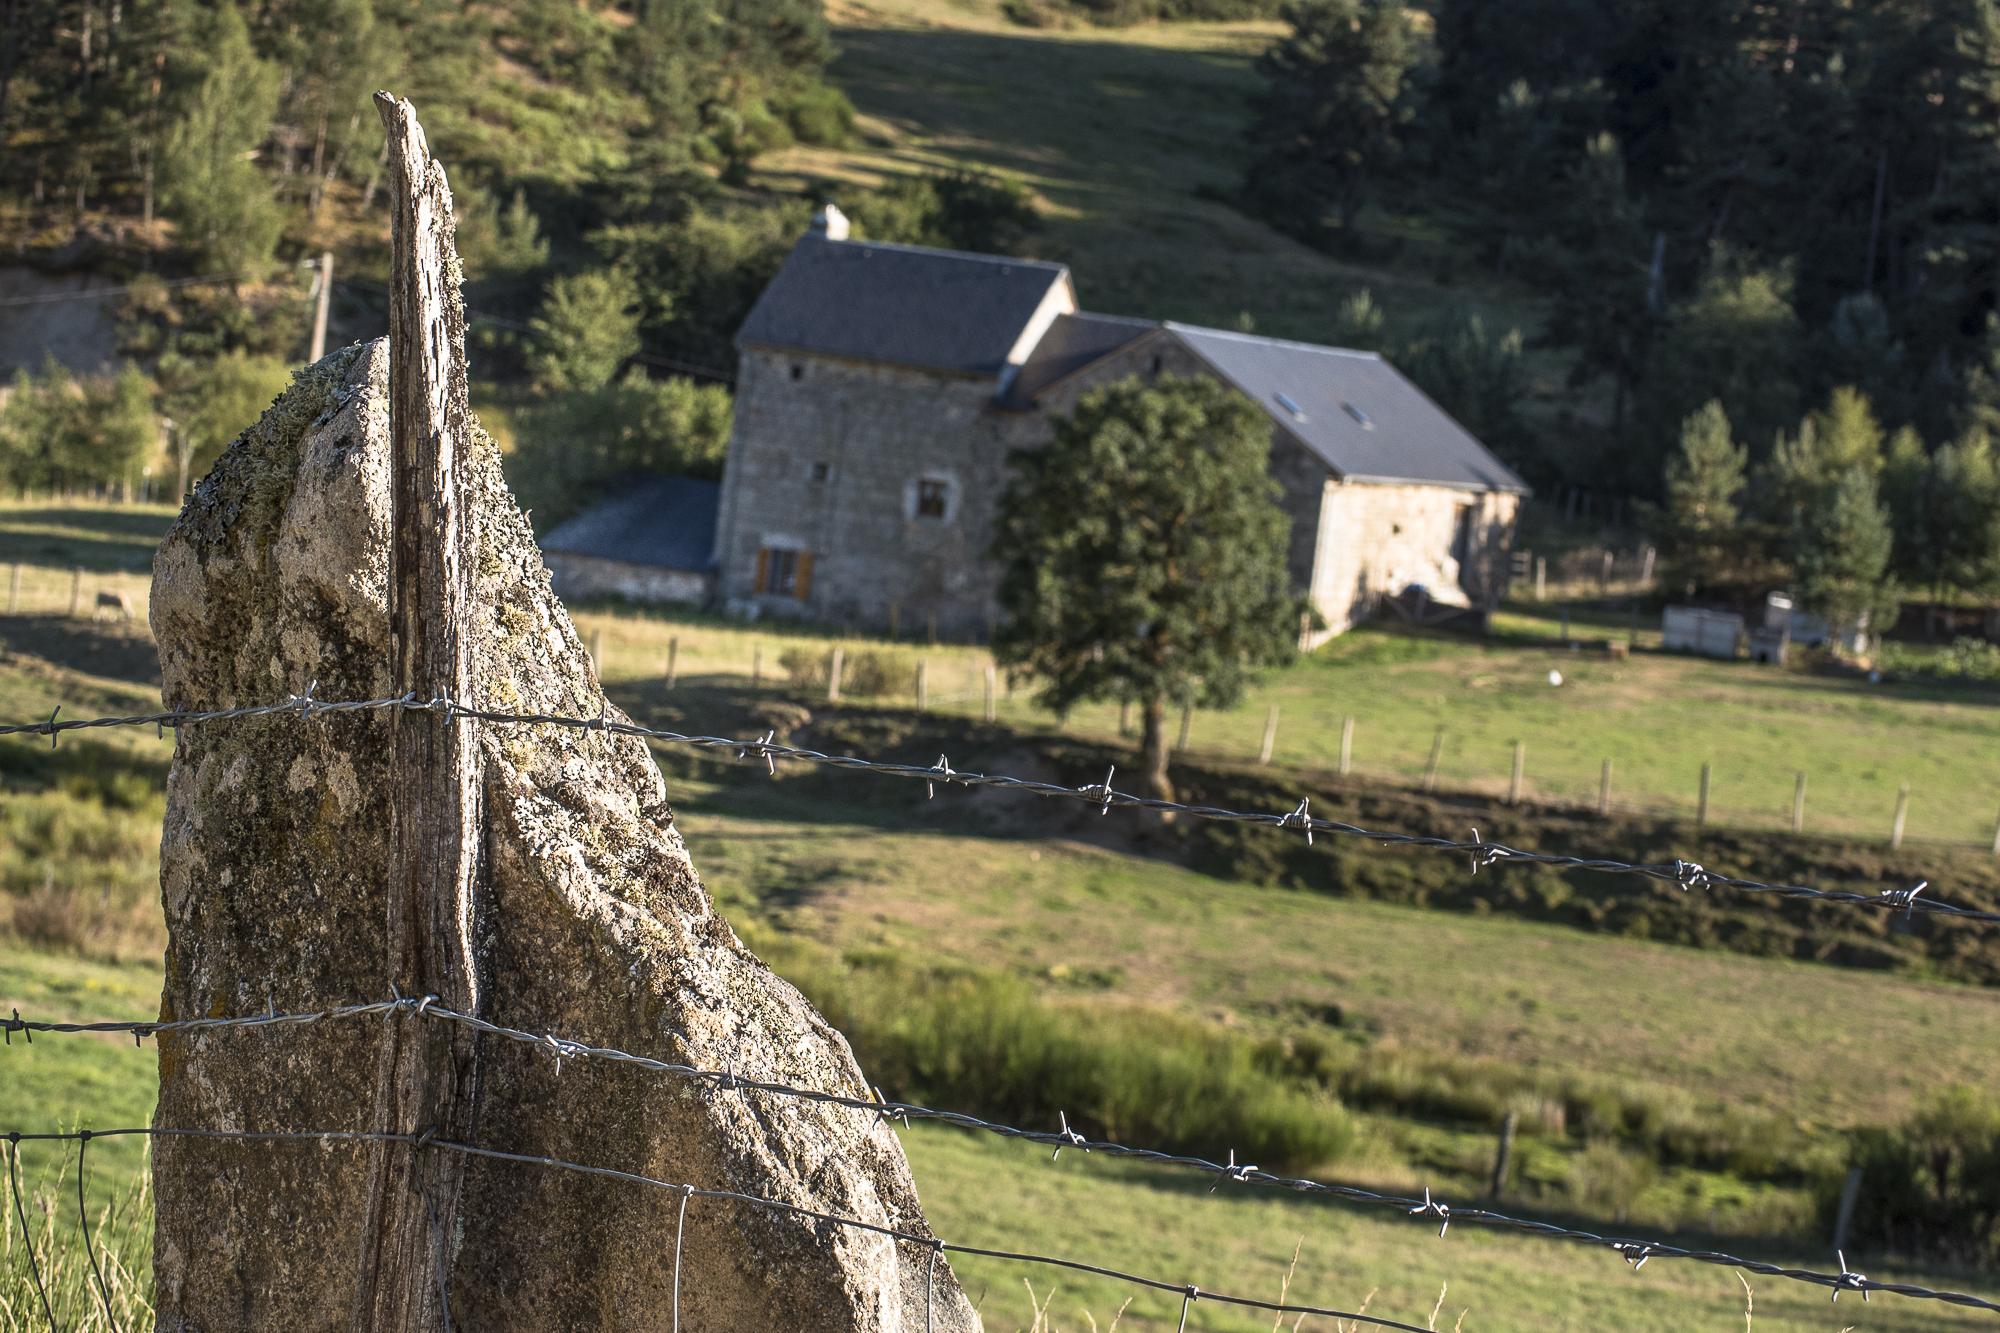
landscape, farm, building, village, europe, scenery, nikon, waterway, paysage, ruins, rouge, paisible, scene, nikkor, estate, quiet, tranquilit, calme, serein, paeceful, rural area, c uruyann, s r nit